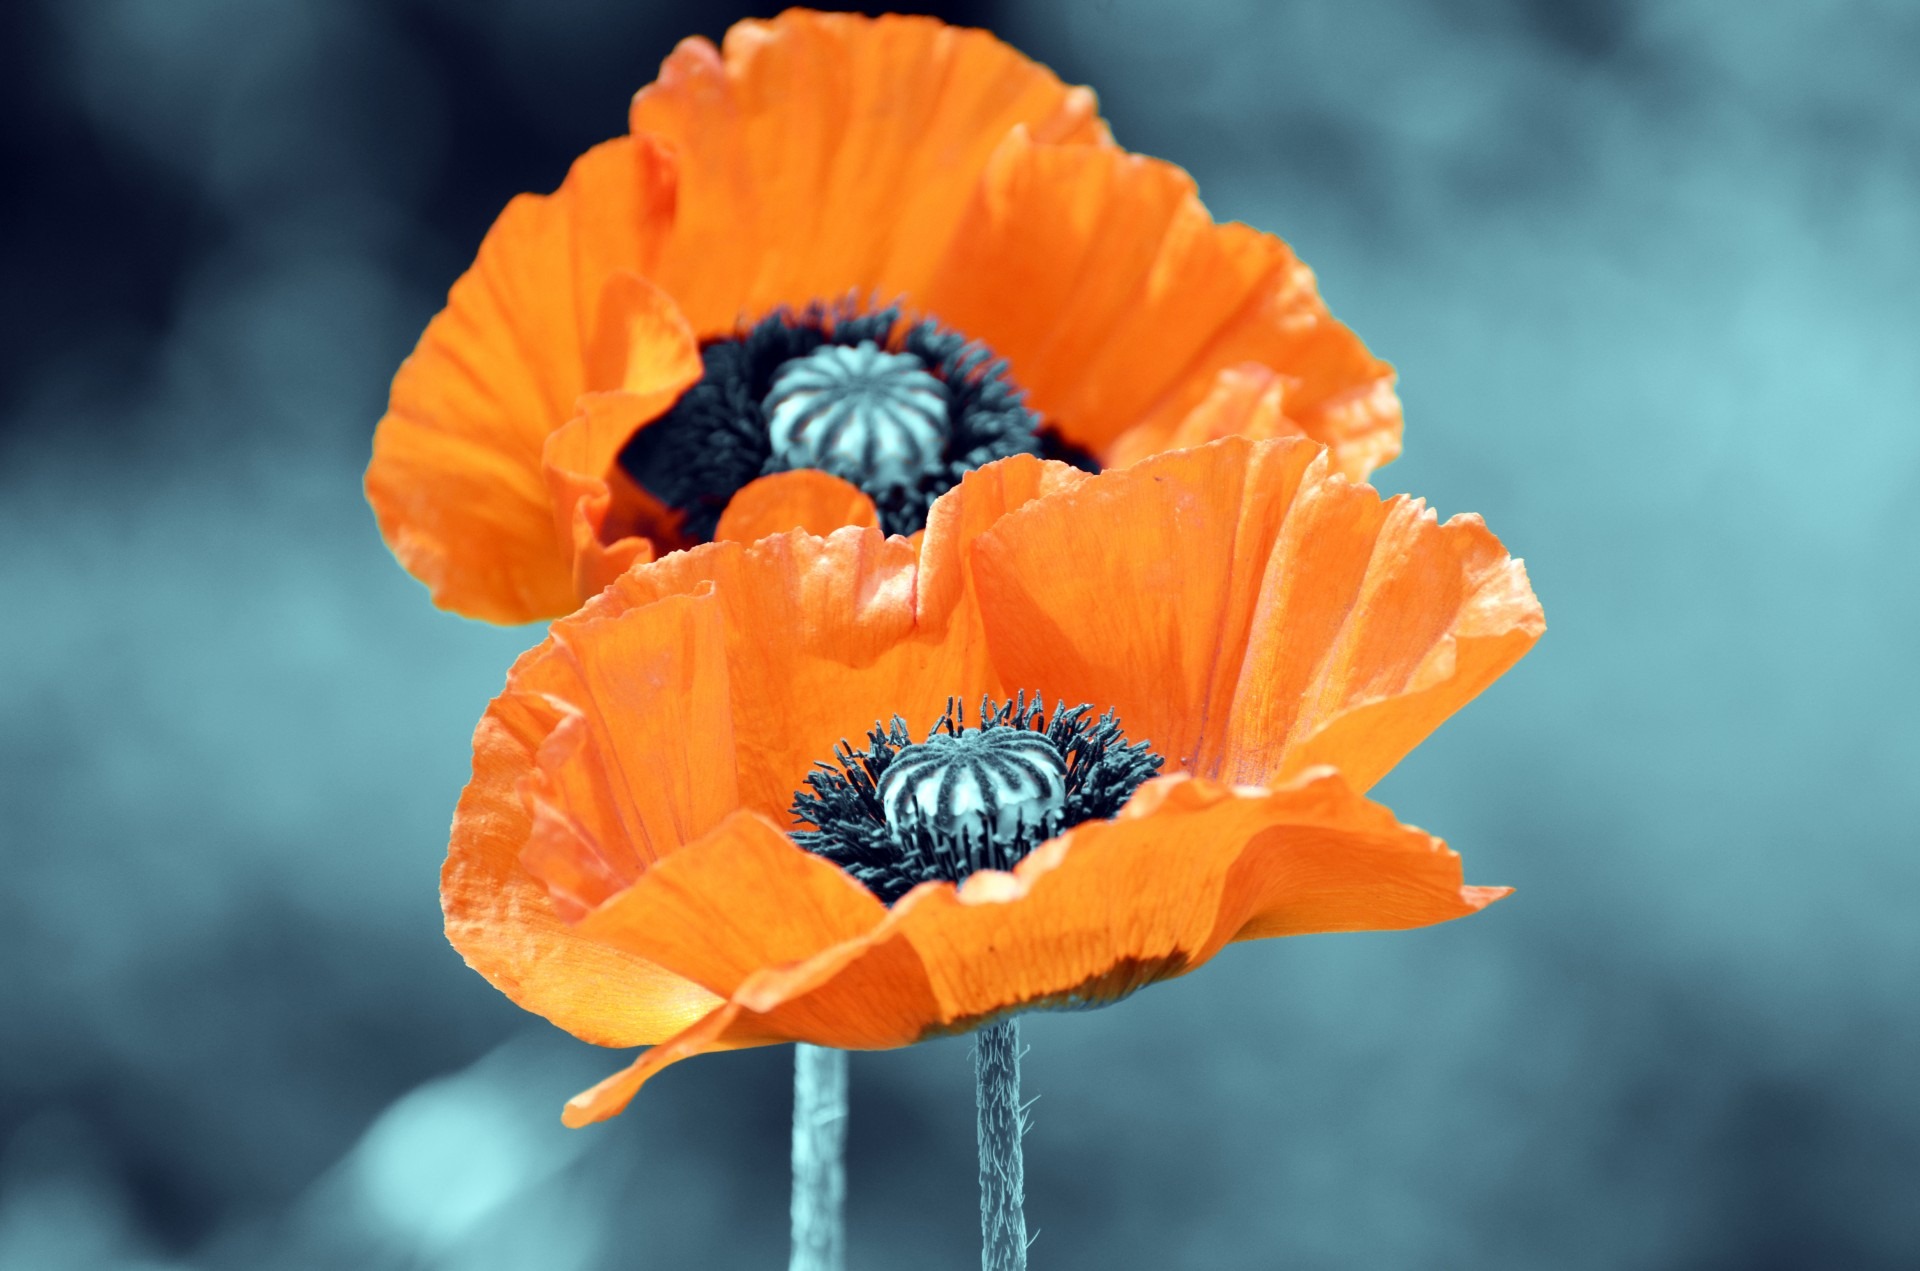
nature, grass, outdoor, blossom, plant, sun, fog, field, farm, photography, meadow, countryside, leaf, flower, purple, petal, summer, spring, green, red, park, yellow, agriculture, garden, flora, season, plain, life, wildflower, close up, sunny, outside, bright, day, poppy, bud, coquelicot, nobody, macro photography, flowering plant, eschscholzia californica, land plant, poppy family